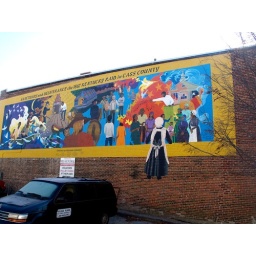
Underground Railroad Mural on the wall of a building in downtown Cassopolis Michigan.